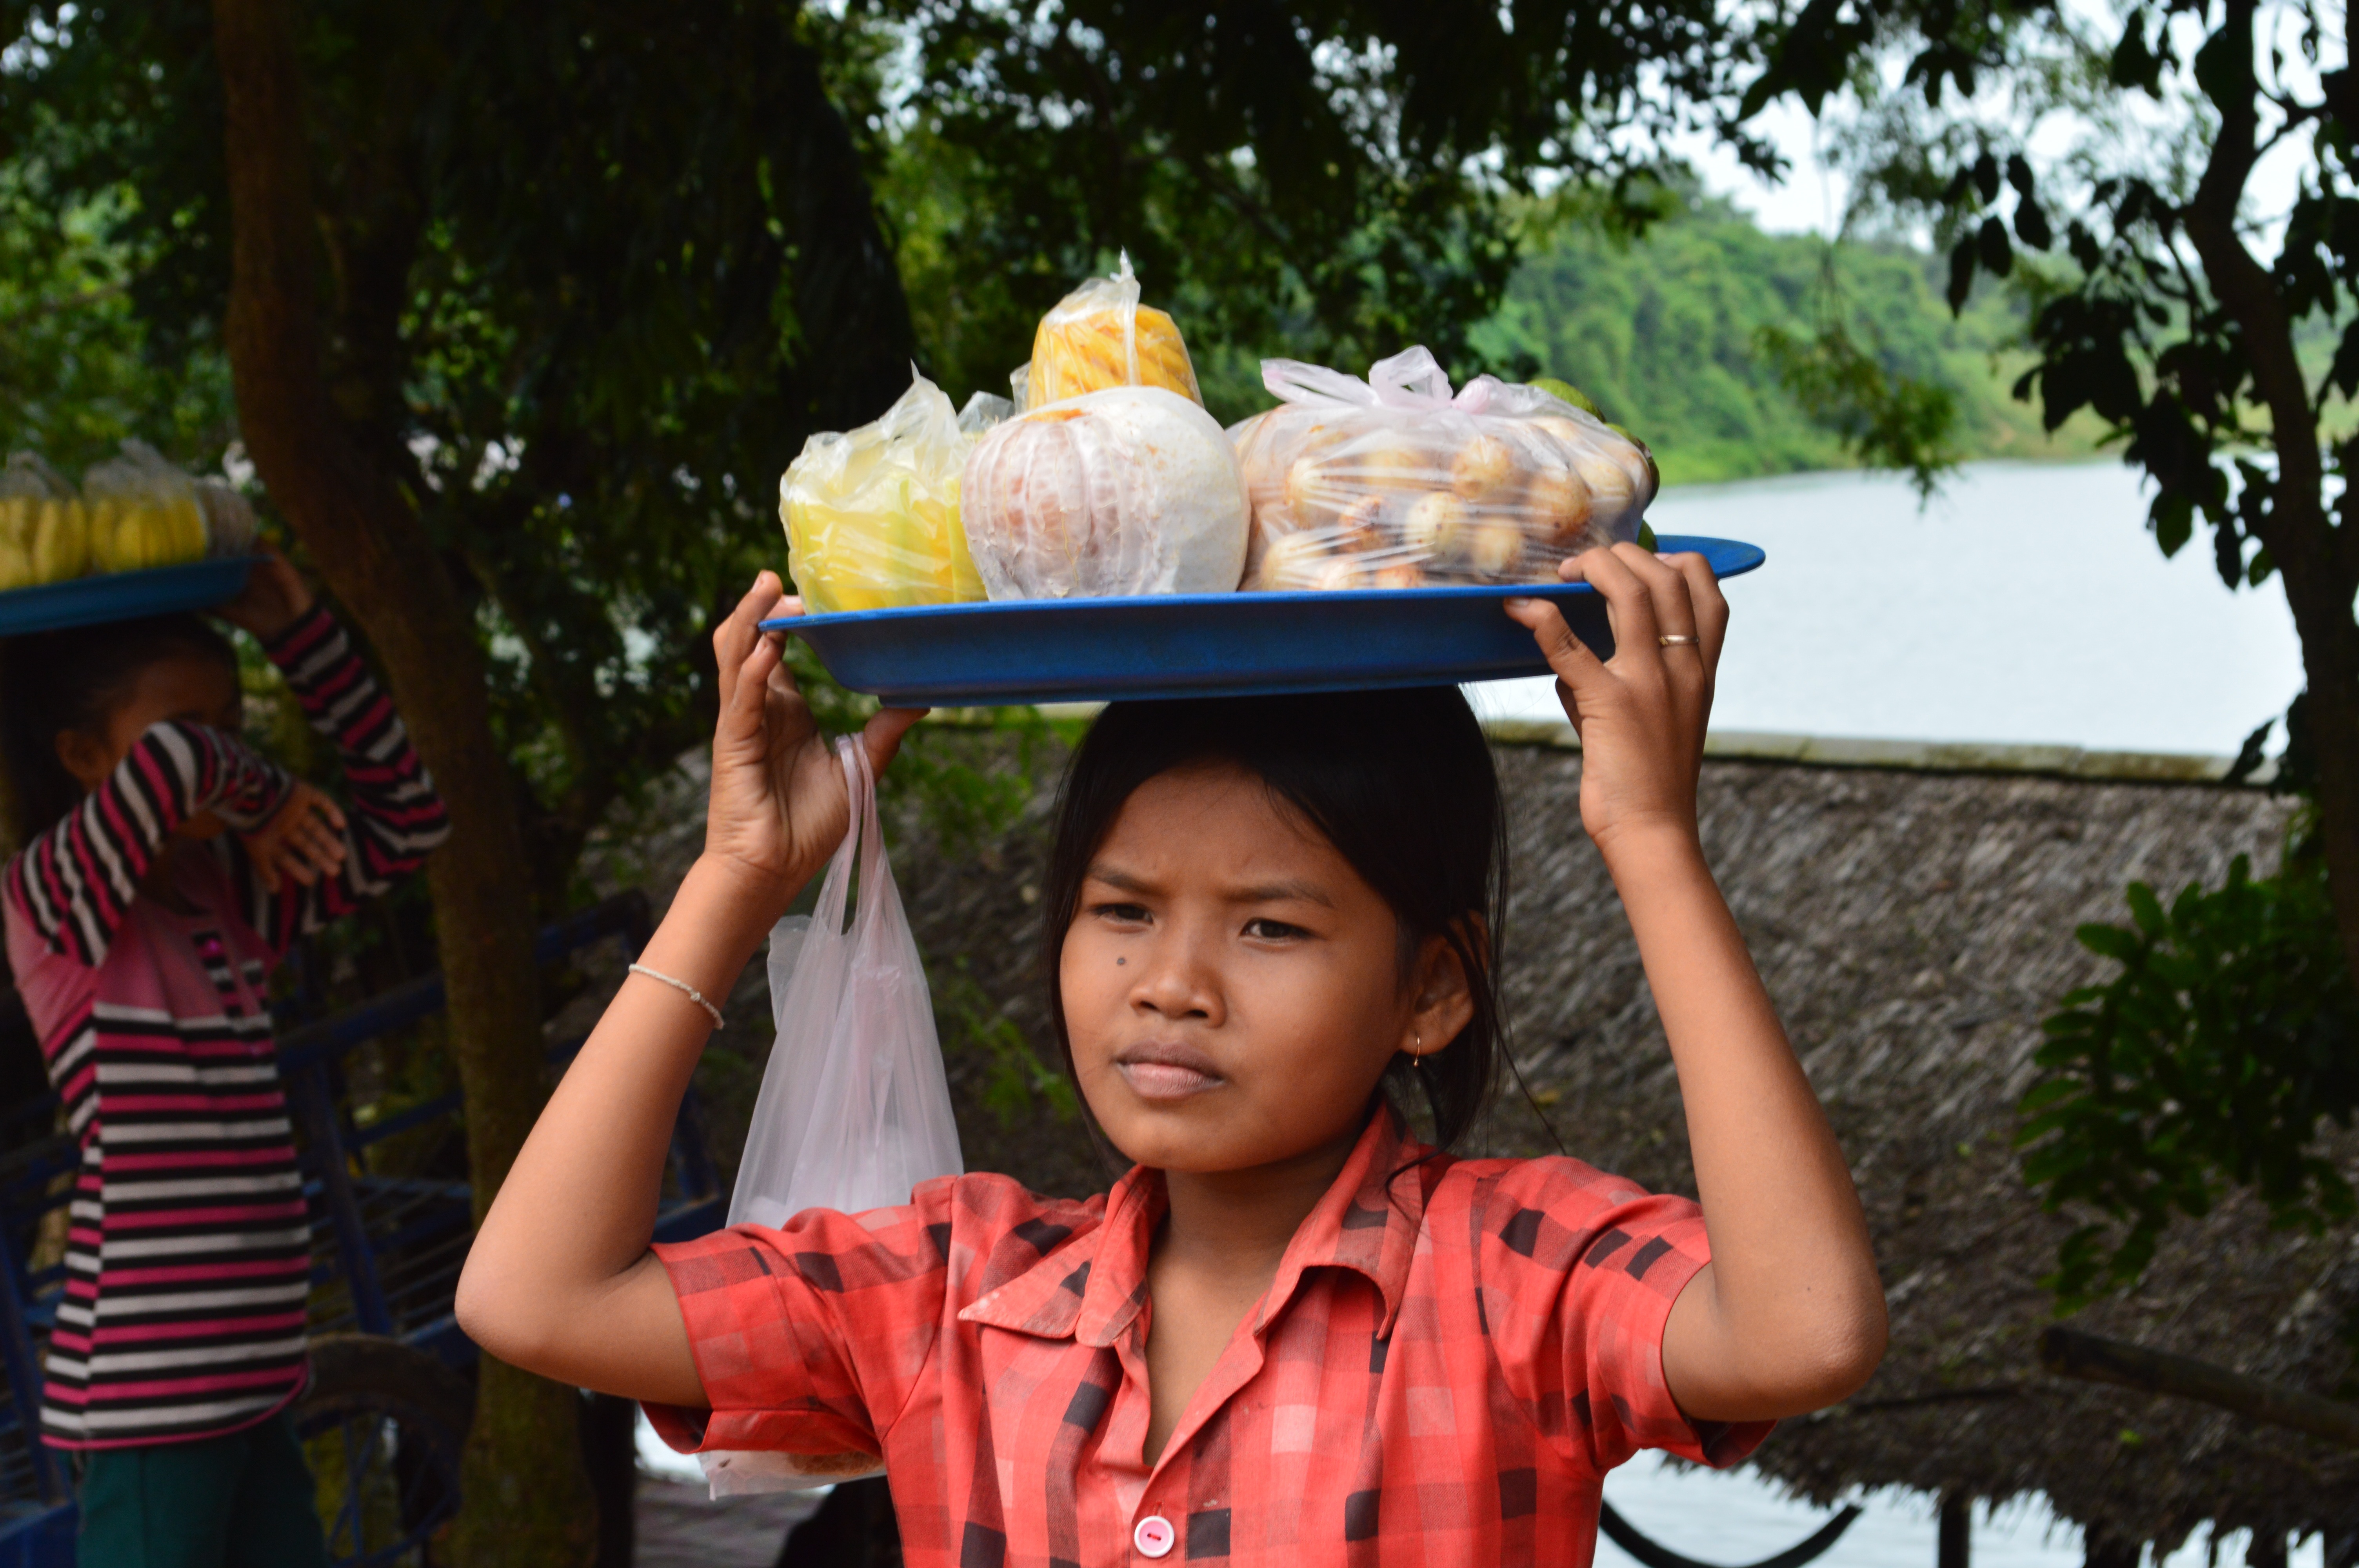
people, flower, child, cambodia, culture, femaile